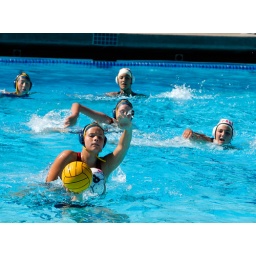
Menlo School girls water polo team competing against Woodside High School. Photo by Keegan Williams.